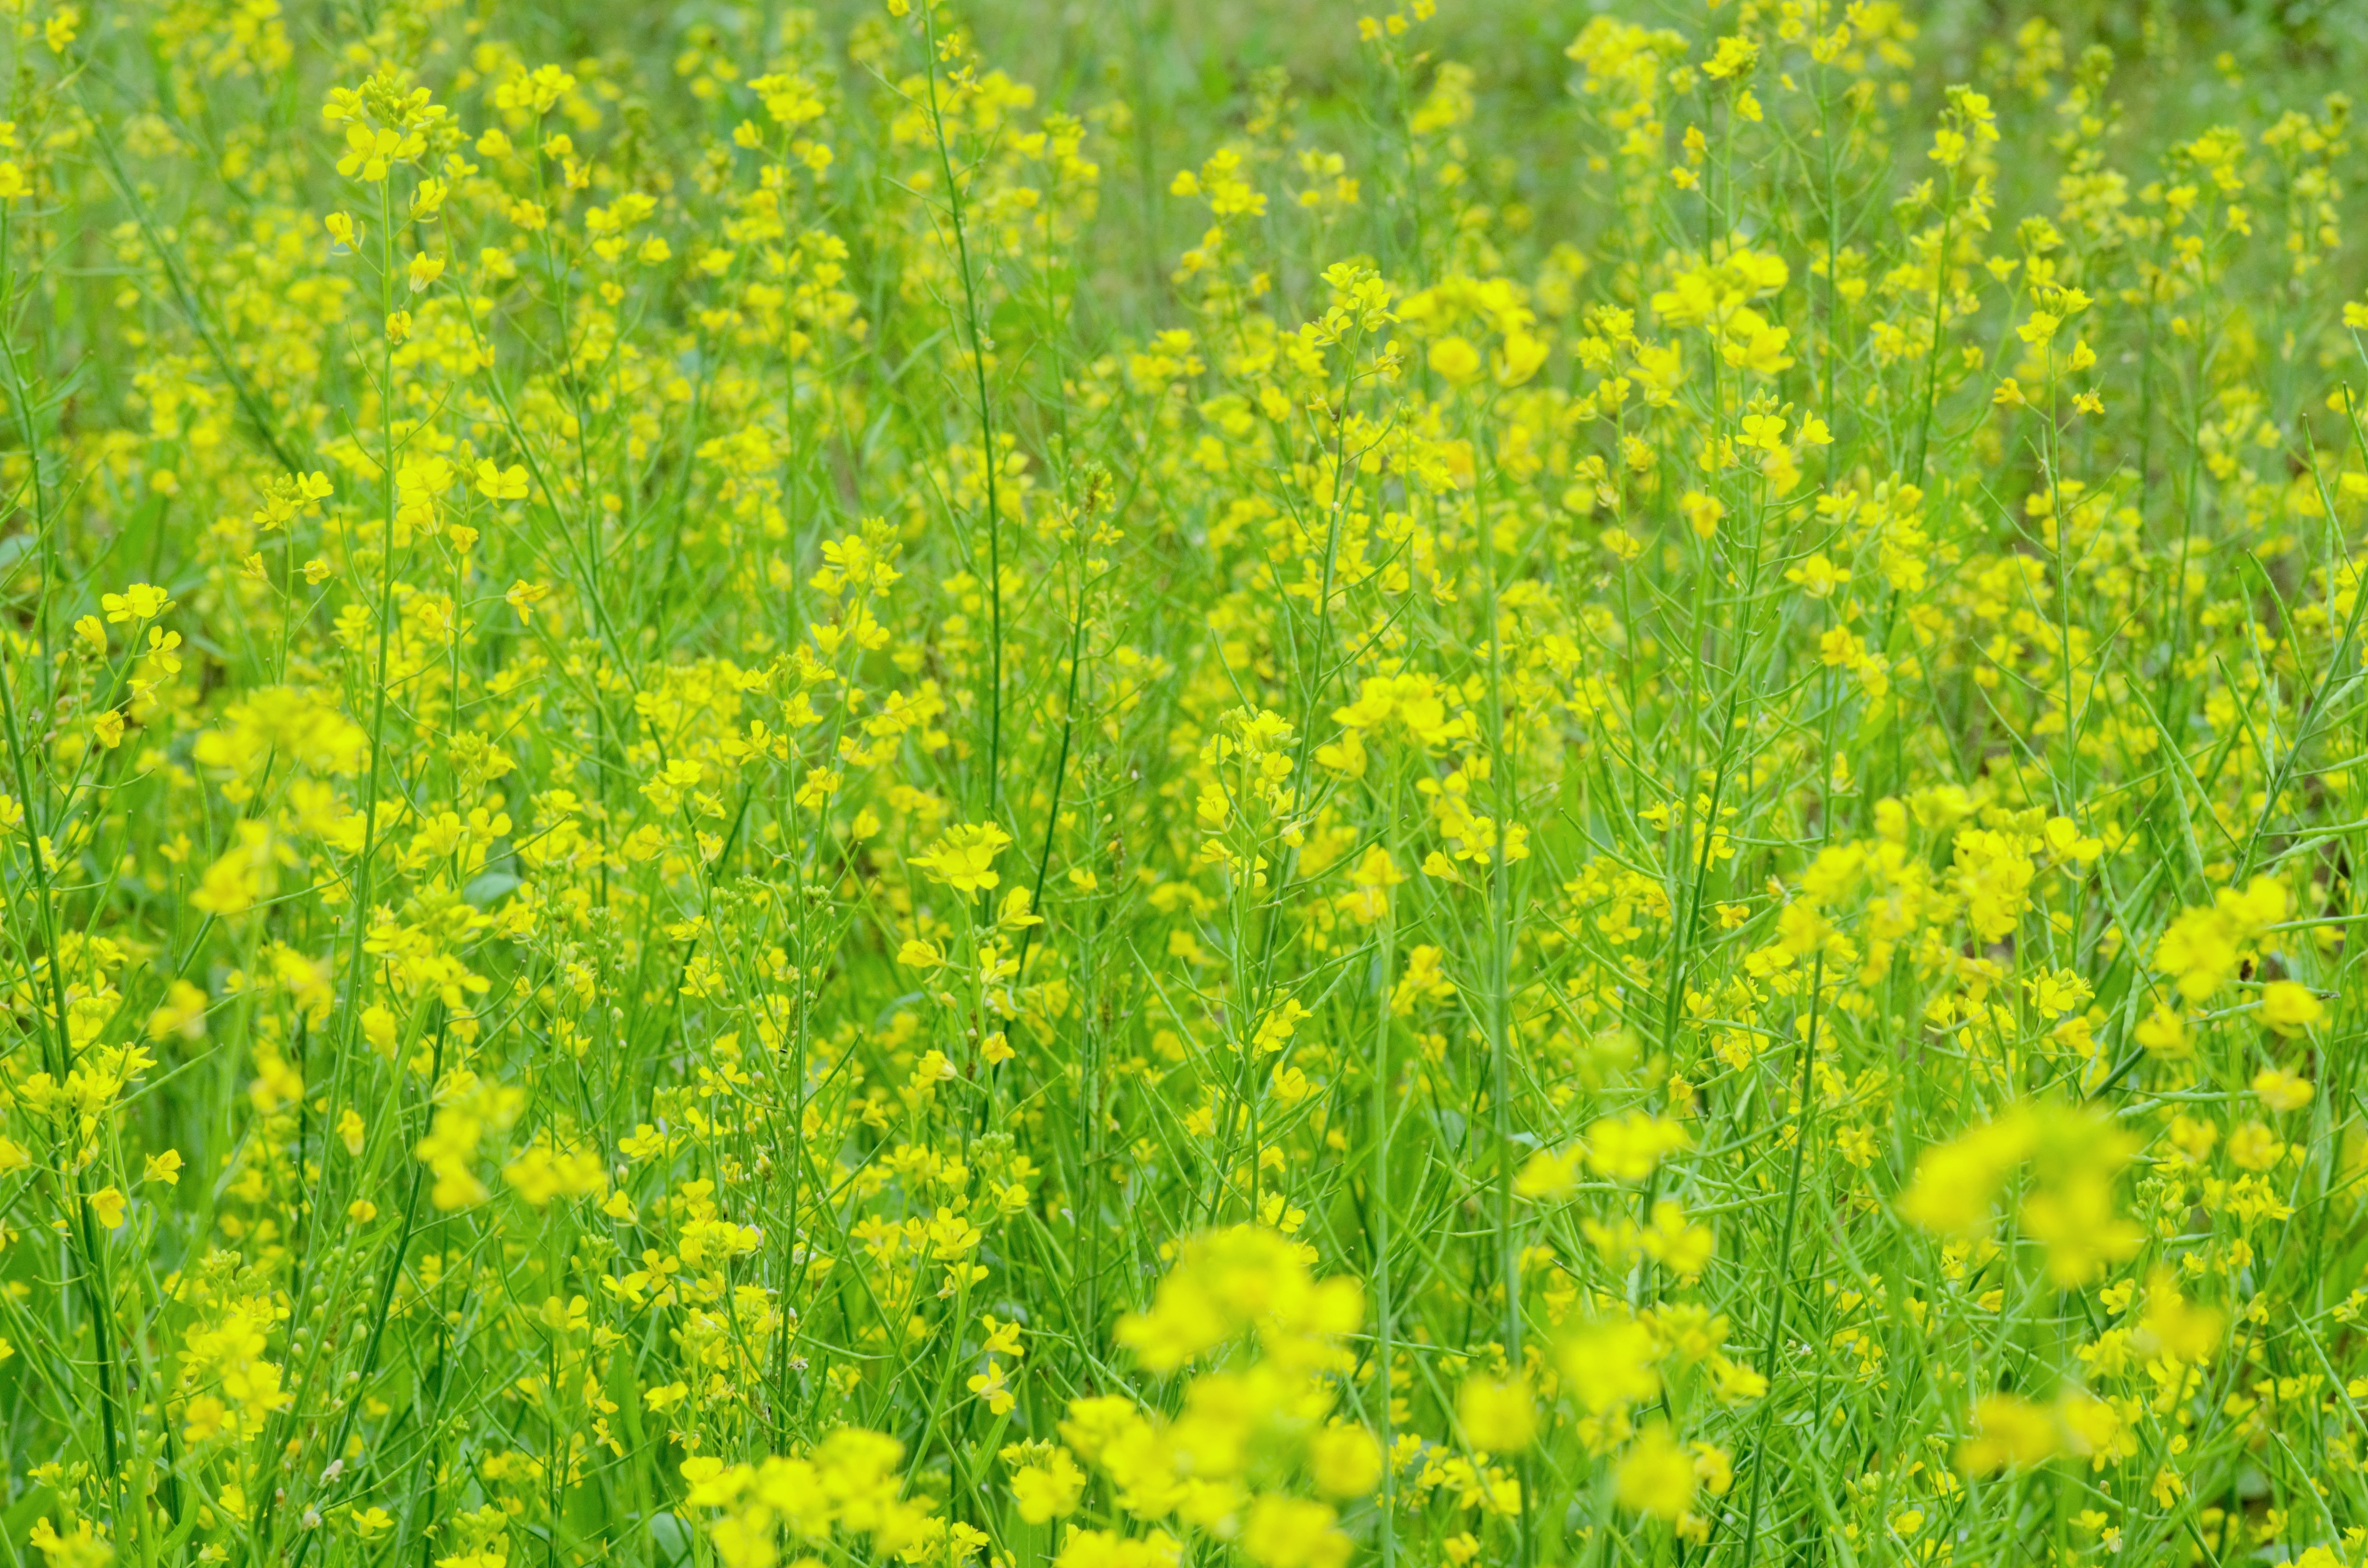
plant, field, meadow, prairie, flower, food, green, produce, vegetable, pasture, rapeseed, wildflower, grassland, canola, mustard, brassica, flowering plant, withdrawal, grass family, land plant, mustard plant, mustard and cabbage family, brassica rapa